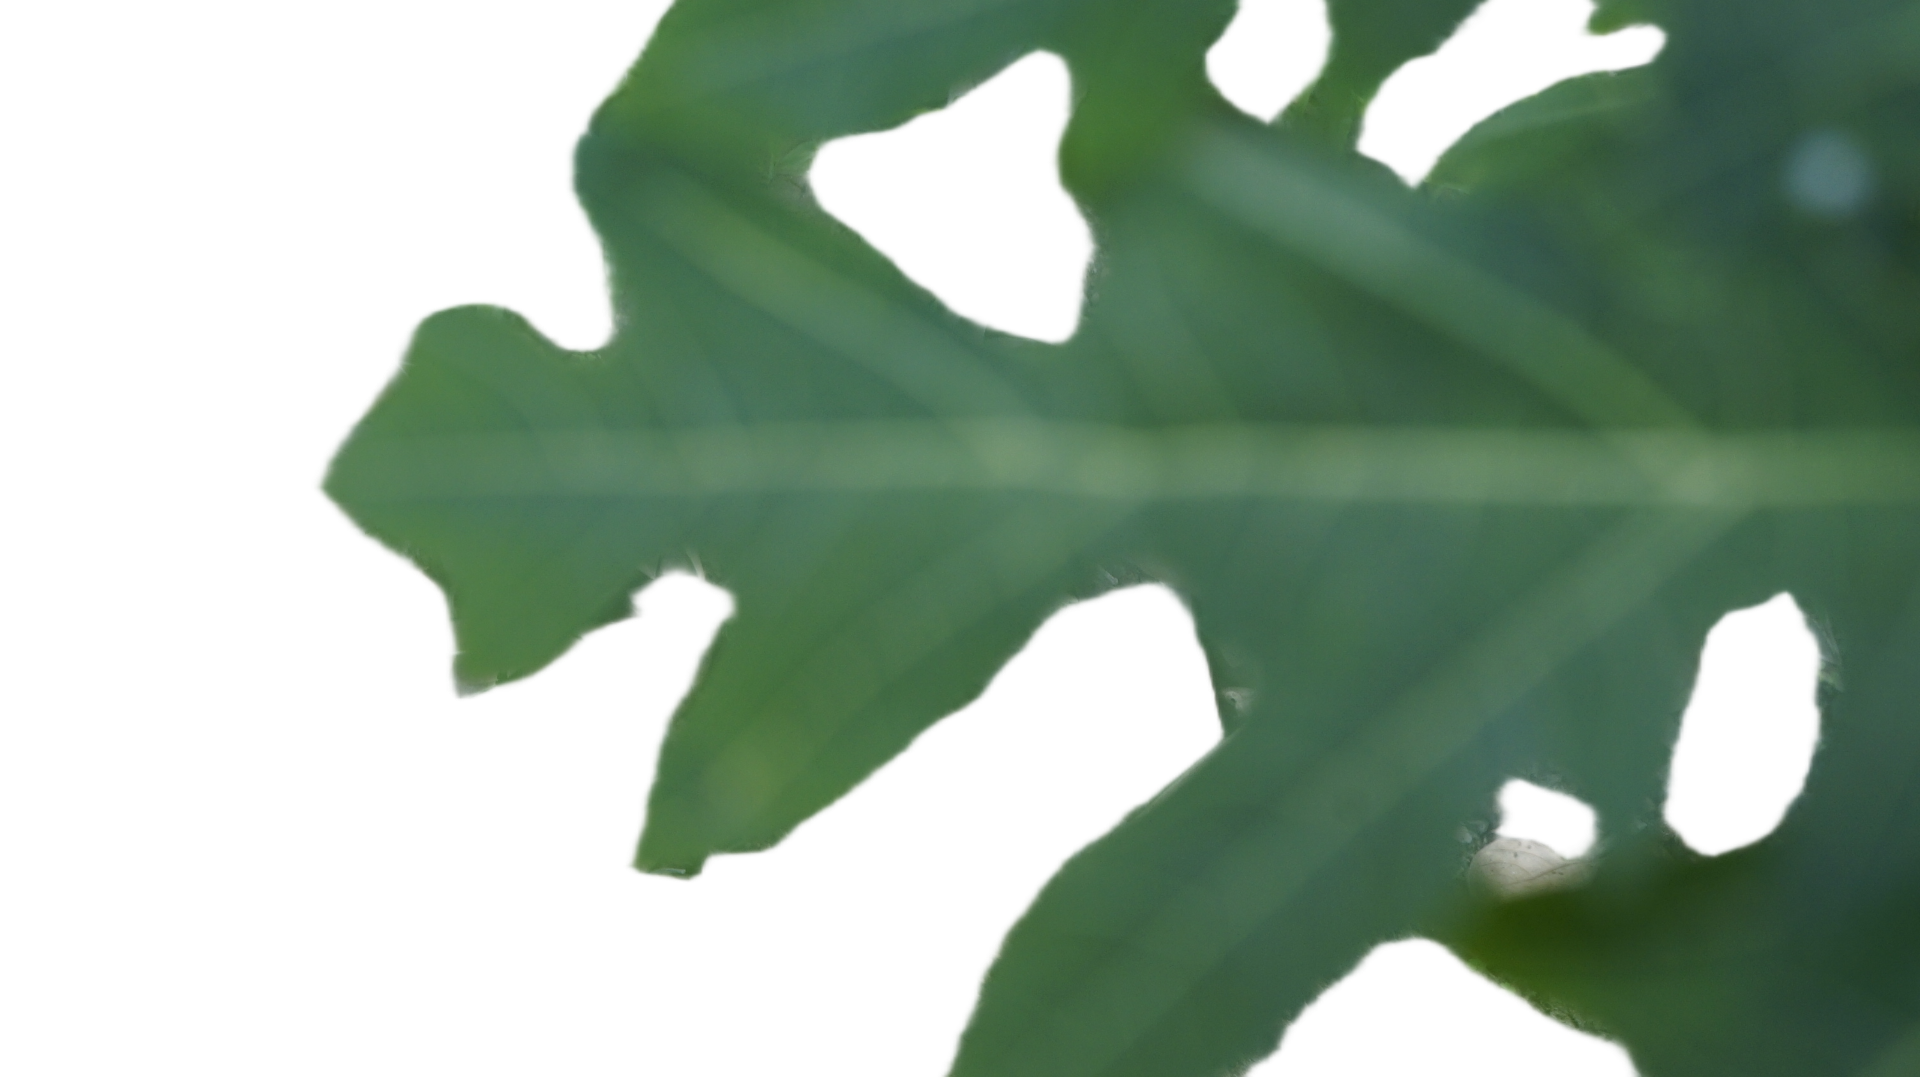
Crop: Papaya
Label: Healthy_leaf